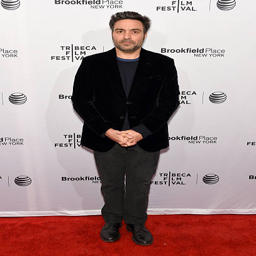
film director attends the premiere .